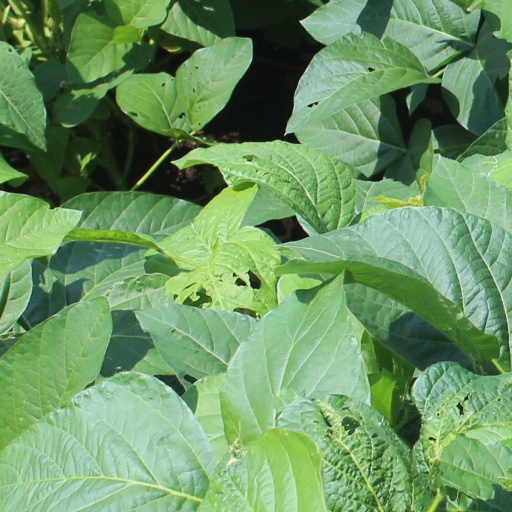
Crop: soybean